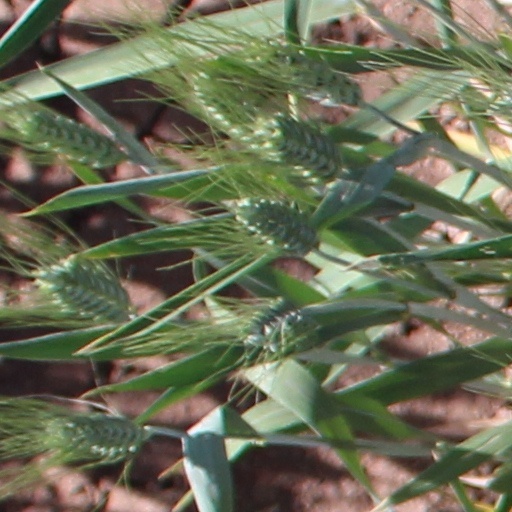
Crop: wheat